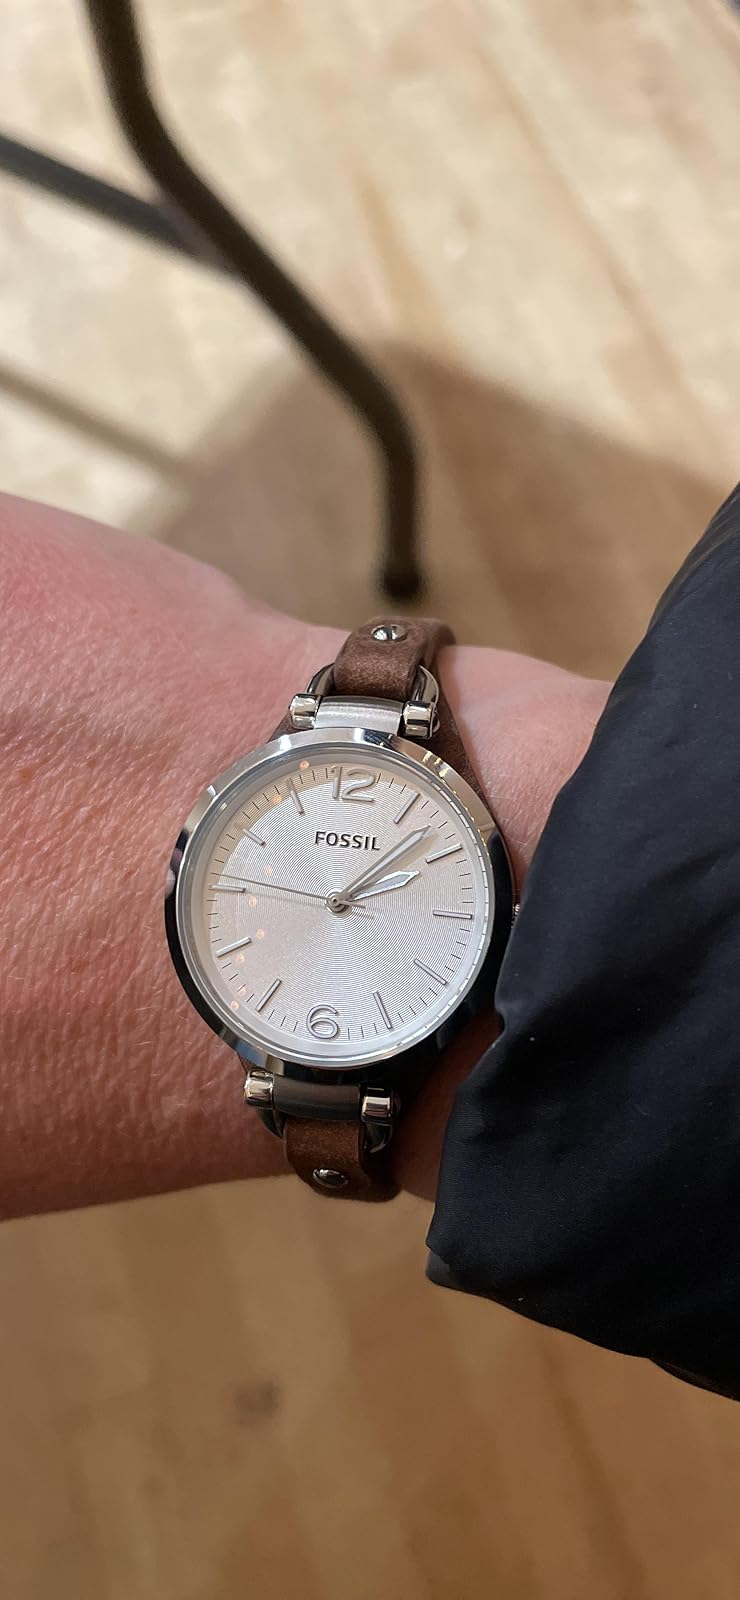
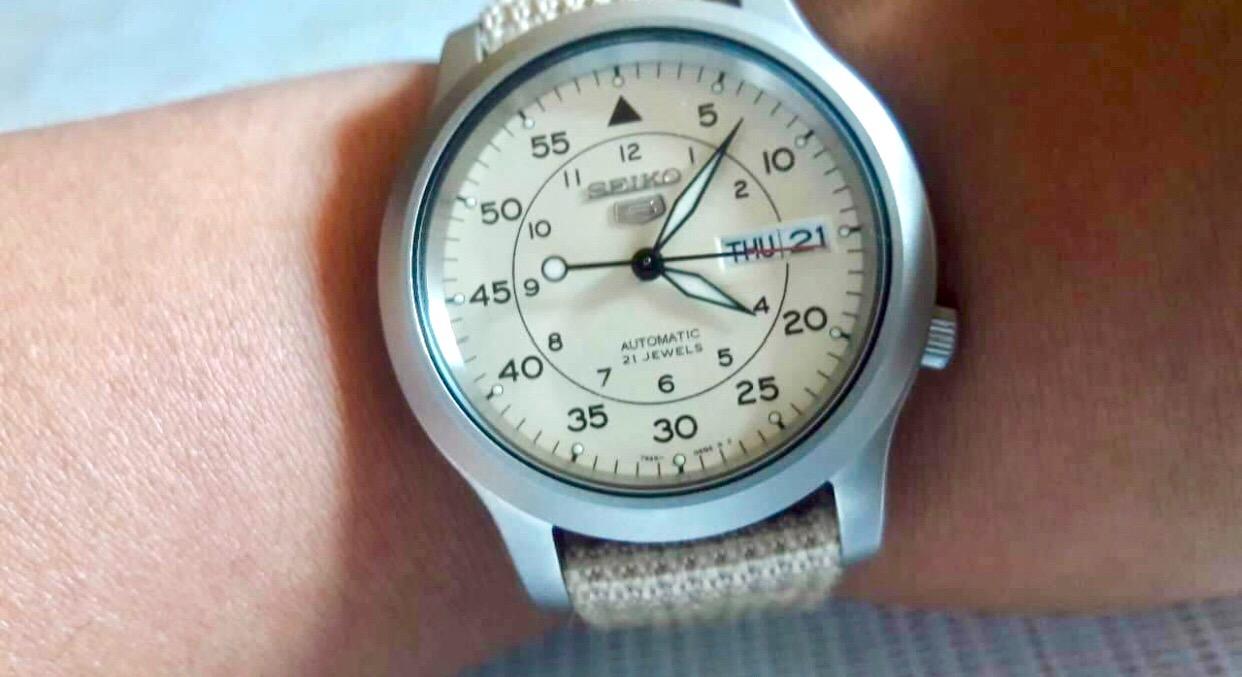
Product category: accessories_watch
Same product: no